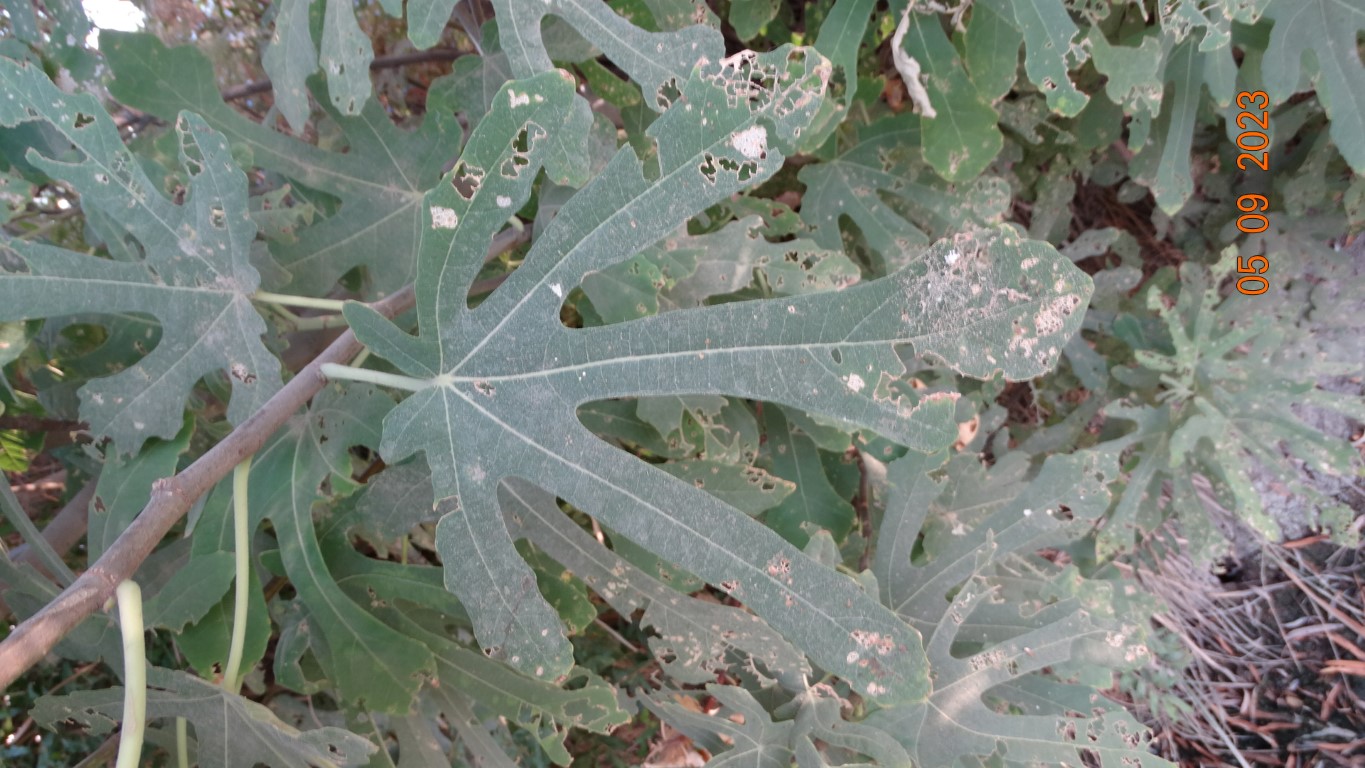
Label: infected